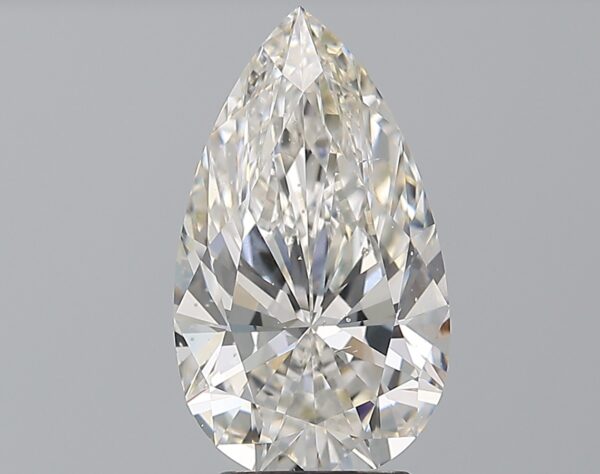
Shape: pear
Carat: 3.21
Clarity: SI1
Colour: F
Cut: EX
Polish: EX
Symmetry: EX
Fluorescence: ST
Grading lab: GIA
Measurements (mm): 13.61 x 7.84 x 4.91